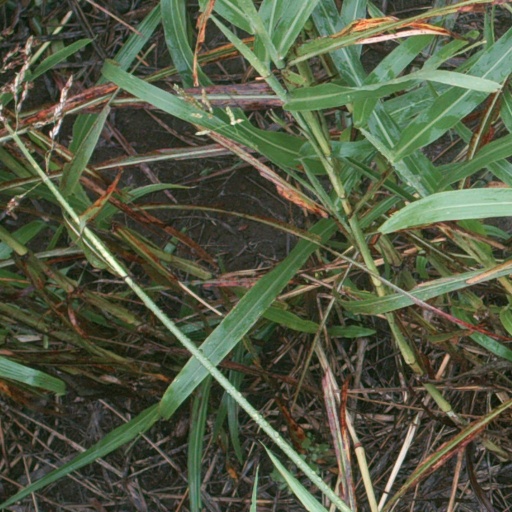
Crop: sorghum